Aaron Ross

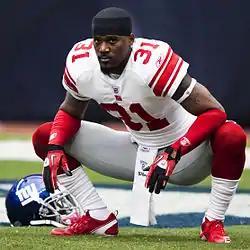
Ross with the New York Giants in 2010

Aaron Jermaine Ross (born September 15, 1982) is an American former professional football player who was a cornerback in the National Football League (NFL). He won a college football national championship in 2005 with the Texas Longhorns and the 2006 Jim Thorpe Award as the nation's top defensive back. Ross was selected by the New York Giants in the first round of the 2007 NFL draft. He won Super Bowls XLII and XLVI with the Giants.